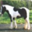
Label: horse